Large milkweed bug

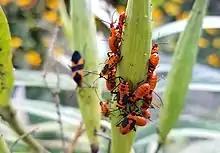
"O. fasciatus"

In favourable conditions (tropics) reproduction occurs continuously all year round, in less-favourable conditions (temperate zones) reproduction occurs during the warmer months. Reproducing when migrants arrive introduces gene flow between northern and southern populations, this provides an advantage to the midrange populations (variable climates) because females then can ensure genetic variability. The milkweed bug can produce from one to three generations per year depending on climate and geographic location. "O. fasciatus" exhibits strong selection for survival and will halt reproduction as a trade-off if conditions are not ideal.